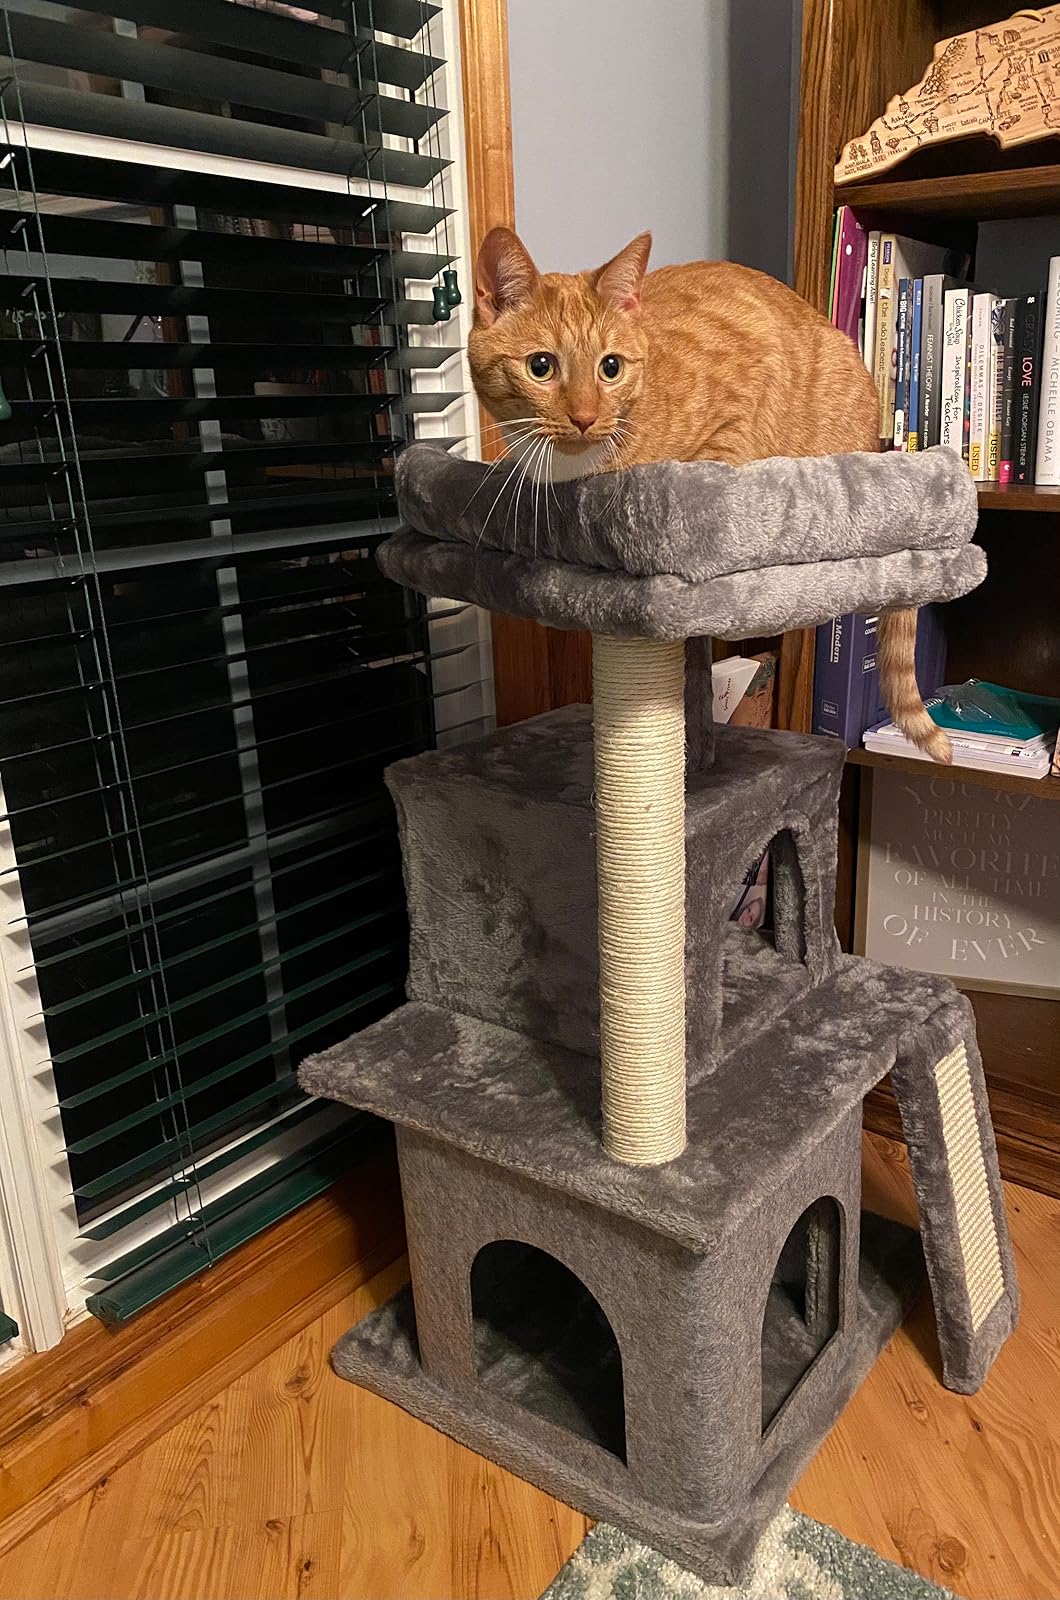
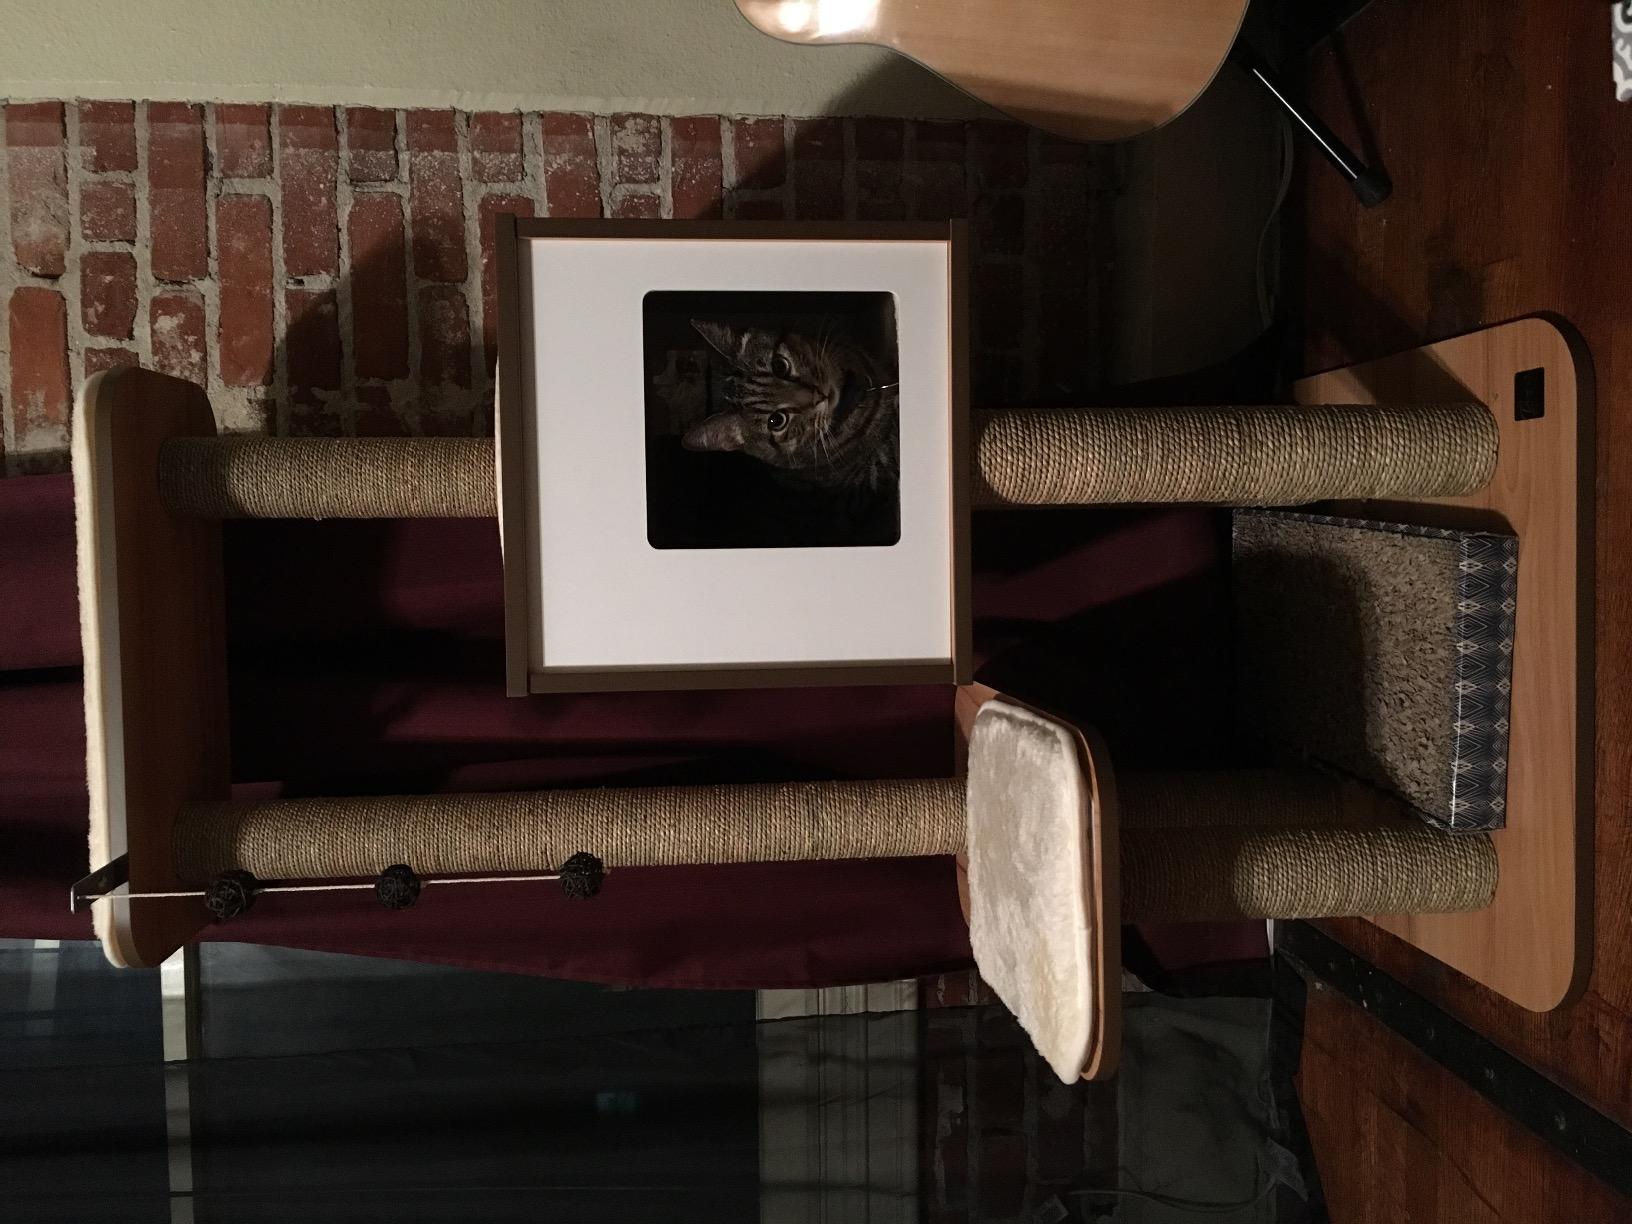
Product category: items_cat tree
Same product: no